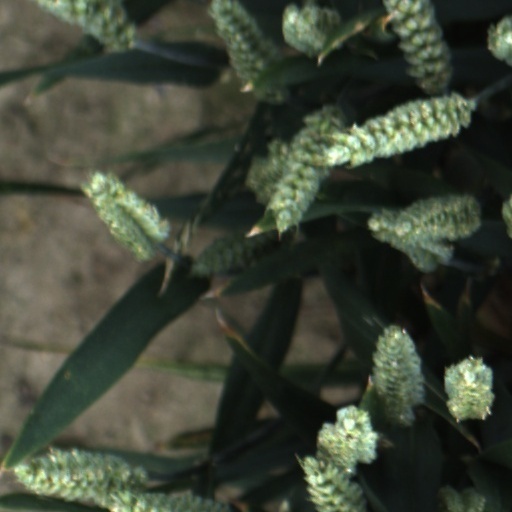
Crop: wheat